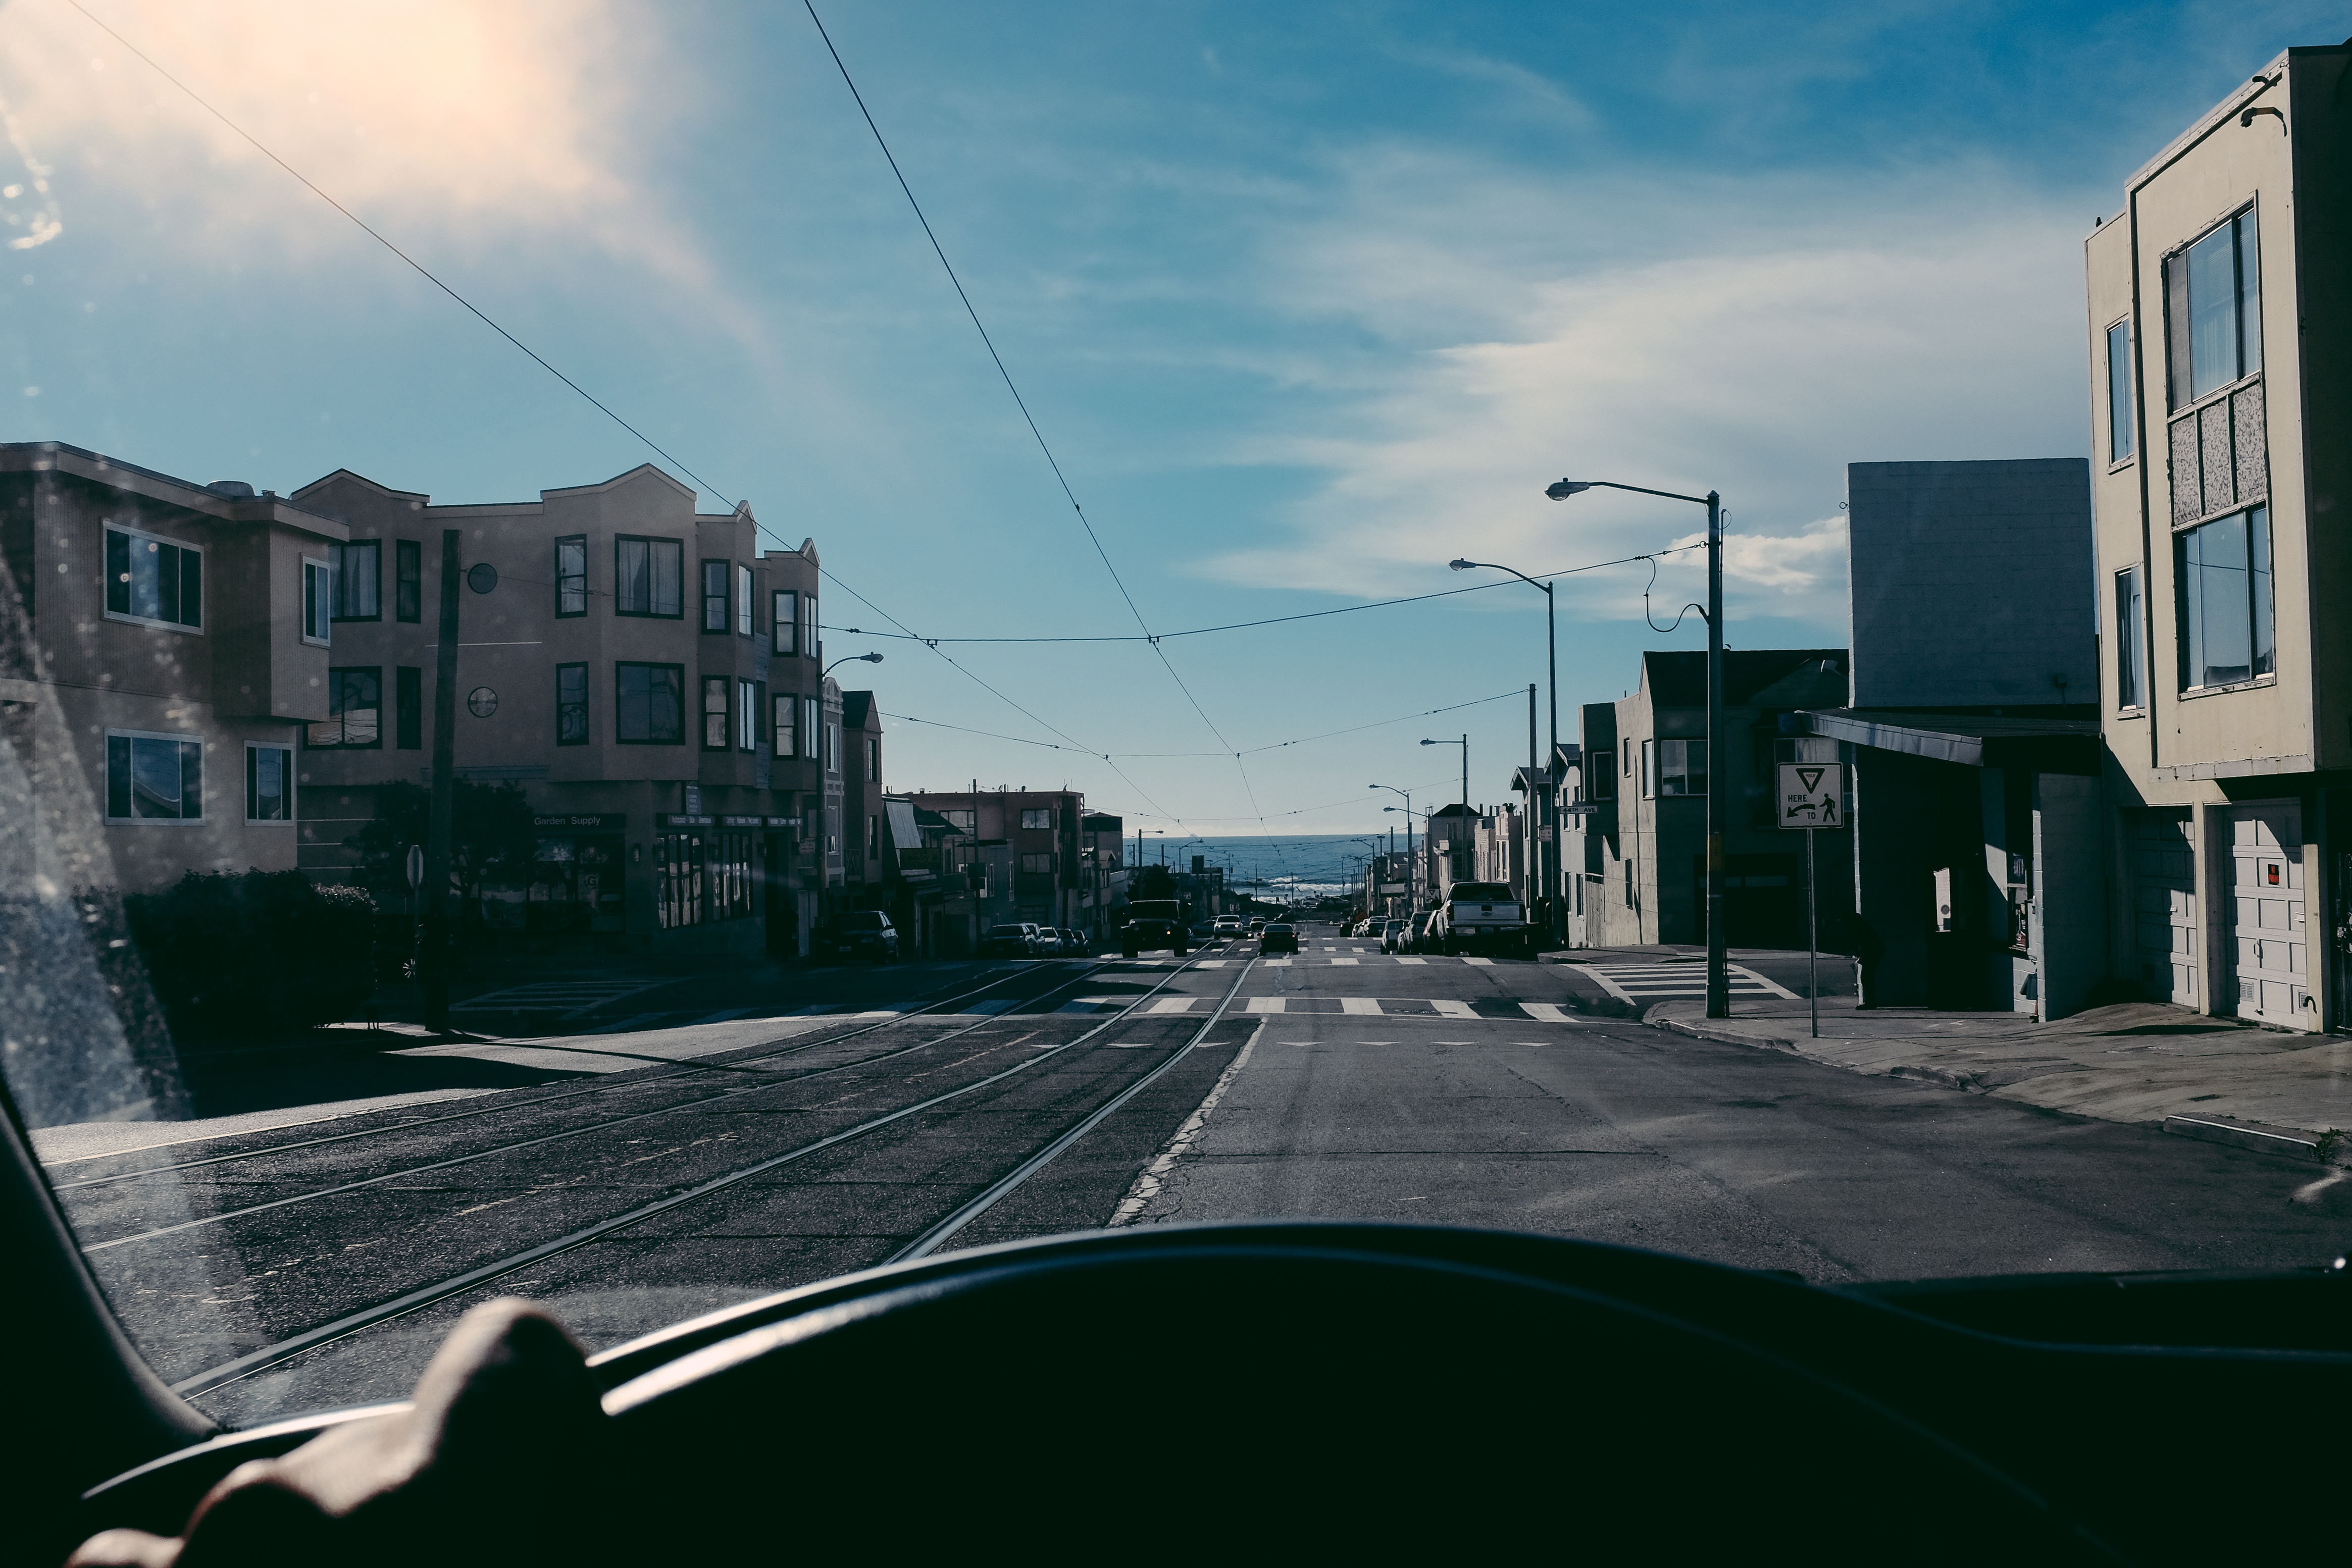
architecture, sky, road, skyline, street, house, city, cityscape, downtown, suburb, evening, infrastructure, shape, urban area, residential area